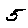
Label: 5